Scotland during the Roman Empire

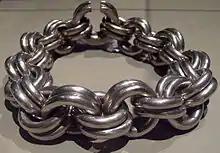
The Whitecleuch Chain, a silver Pictish torc

The Pictish relationship with Rome appears to have been less overtly hostile than their Caledonian predecessors, at least in the beginning. There were no more pitched battles and conflict was generally limited to raiding parties from both sides of the frontier until immediately prior to and after the Roman retreat from Britannia. Their apparent success in holding back Roman forces cannot be explained solely with reference to the remoteness of Caledonia or the difficulties of the terrain. In part, it may have been due to the difficulties encountered in subjugating a population that did not conform to the strictures of local governance that Roman power usually depended on to operate through.